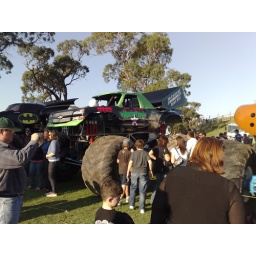
Viewing monster trucks in the car park before they entered Borderline Speedway event.